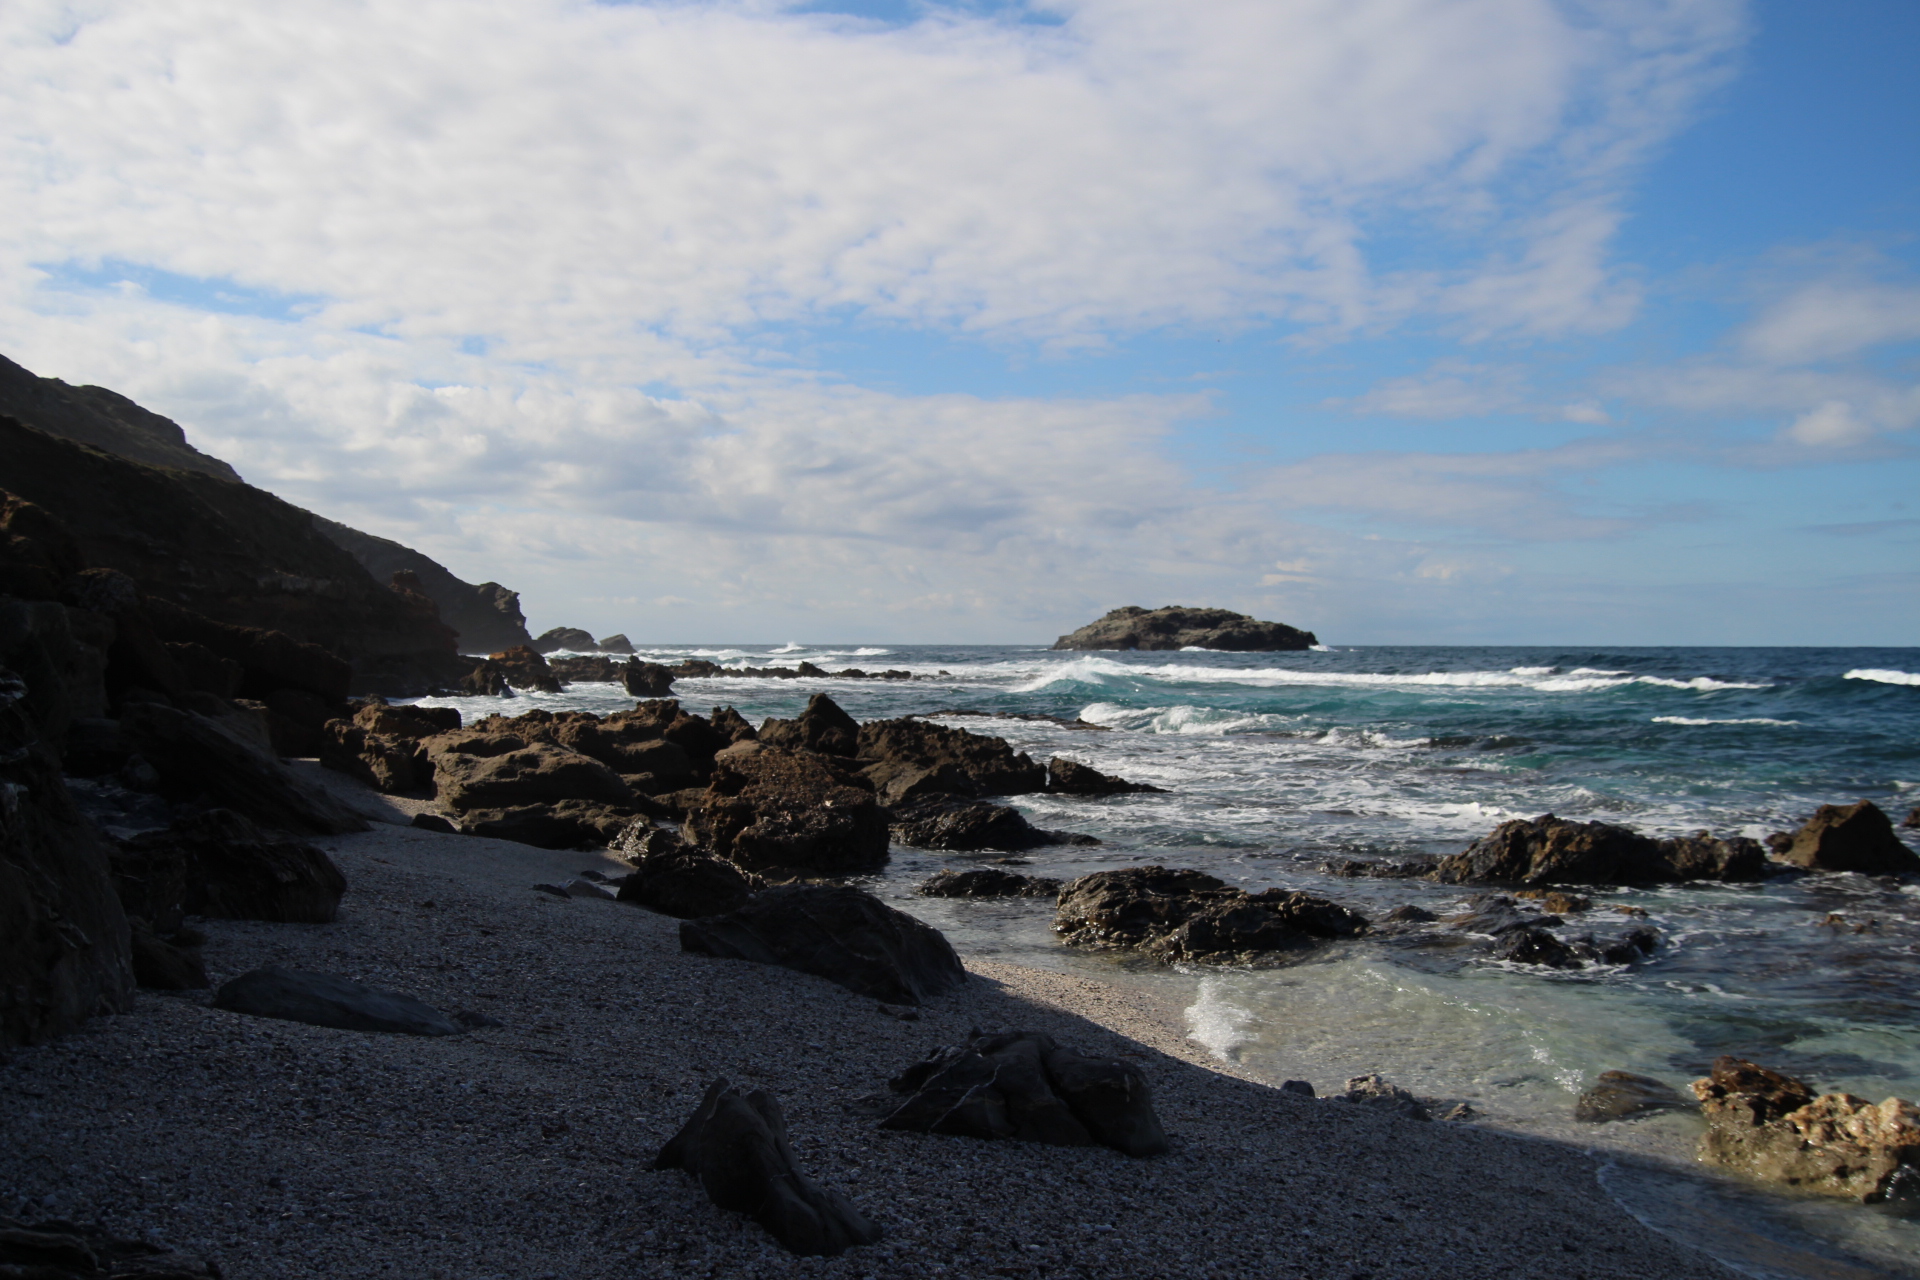
nature, sea, coast, coastal and oceanic landforms, body of water, sky, shore, ocean, beach, headland, promontory, rock, water, cloud, cape, bay, wave, terrain, cove, cliff, horizon, wind wave, inlet, vacation